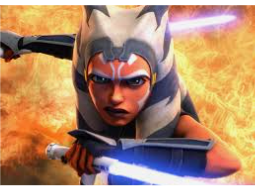
Portrait style: Cartoon Portrait